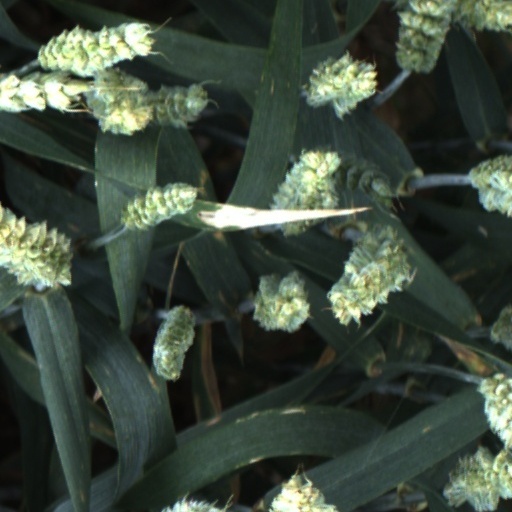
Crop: wheat